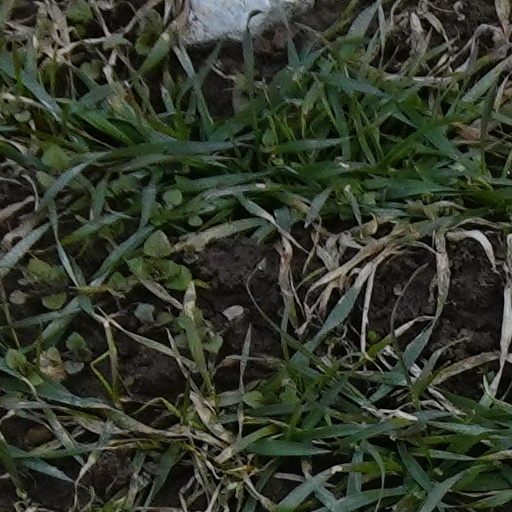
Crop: wheat